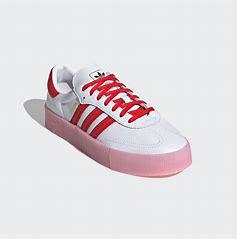
Brand: adidas
Model: originals Adidas Originals Sambarose